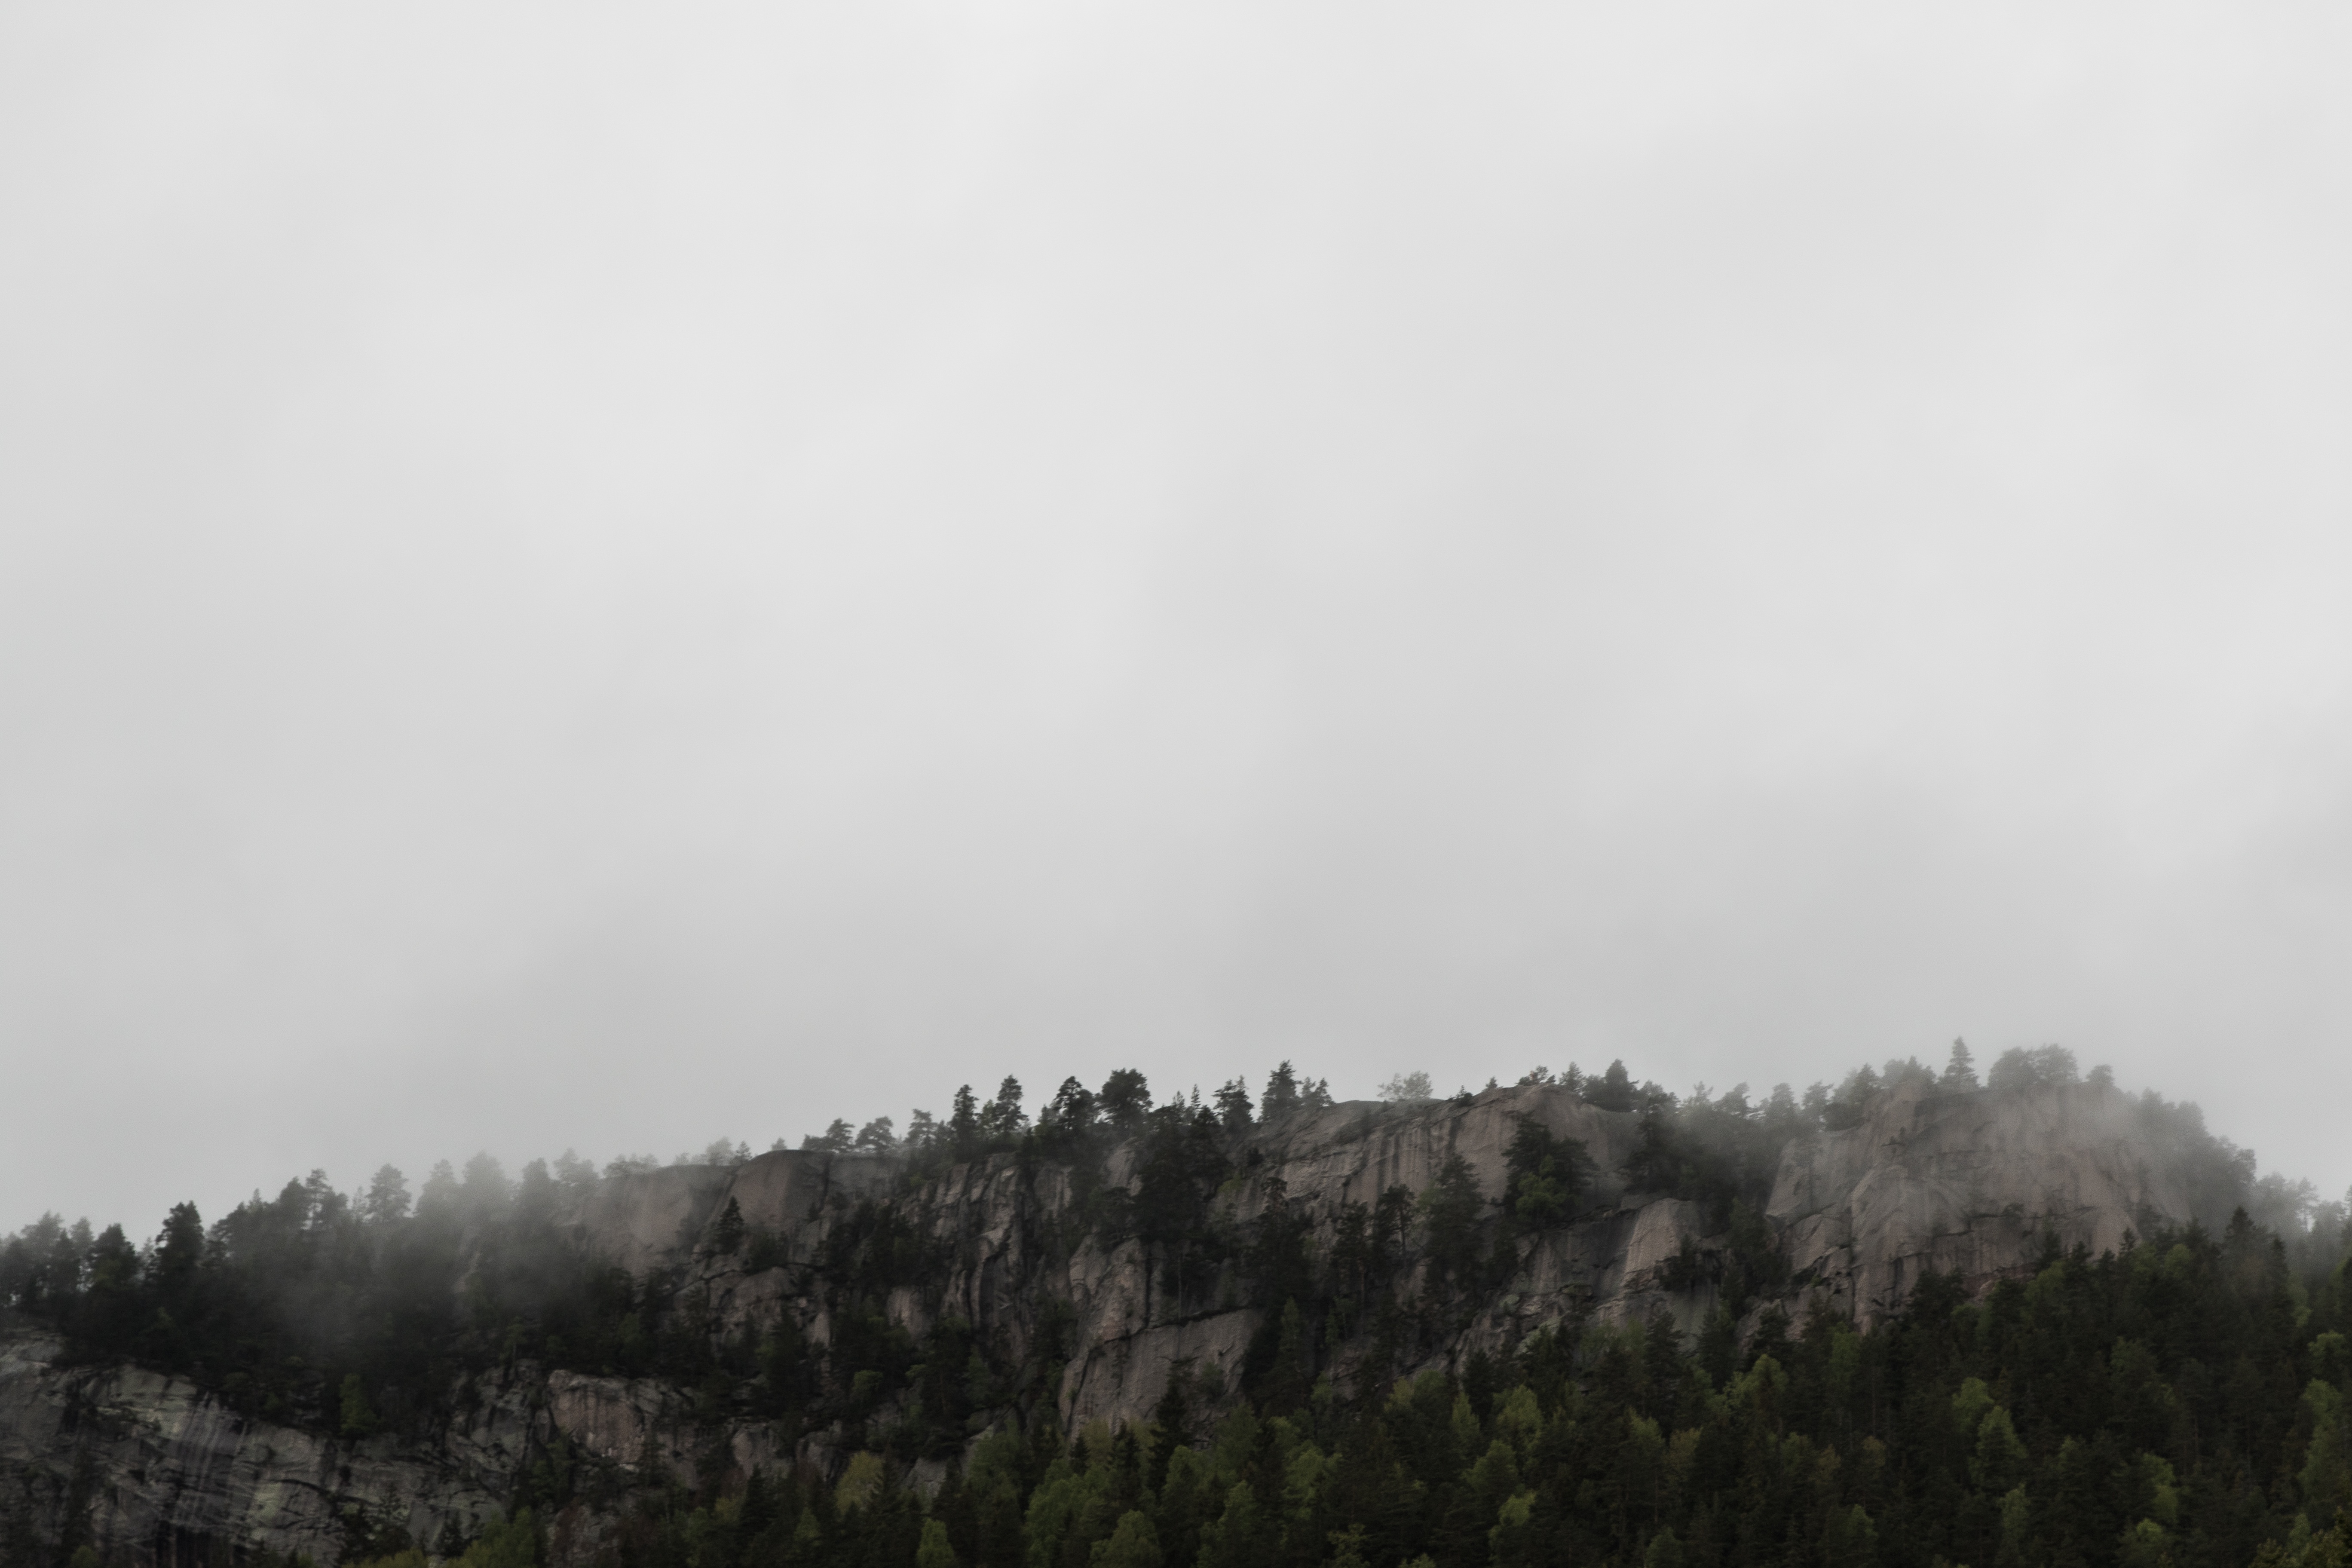
tree, forest, mountain, cloud, fog, mist, morning, hill, weather, haze, atmospheric phenomenon